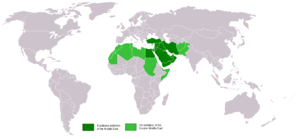
Le « Grand Moyen-Orient » est un terme utilisé par le président George W. Bush et son administration pour désigner un espace s'étendant du Maghreb et de la Mauritanie au Pakistan et à l'Afghanistan, en passant par la Turquie, le Machrek et l'ensemble de la péninsule Arabique. L’expression « Greater Middle East », où greater reste un adjectif comparatif, apparaît de façon épisodique à partir des années 1950 et a commencé à être utilisée de façon plus fréquente dans les analyses stratégiques américaines dès la fin des années 1970, mais c'est véritablement son emploi en 2004 qui a suscité la polémique.
La « guerre contre le terrorisme » ou « guerre contre la terreur » est le nom donné par l’administration américaine du président George W. Bush à ses campagnes militaires faites en réplique aux attentats du 11 septembre 2001. Ce terme n'est plus employé dans l'administration américaine depuis l'entrée en fonction de l'administration Obama en 2009.